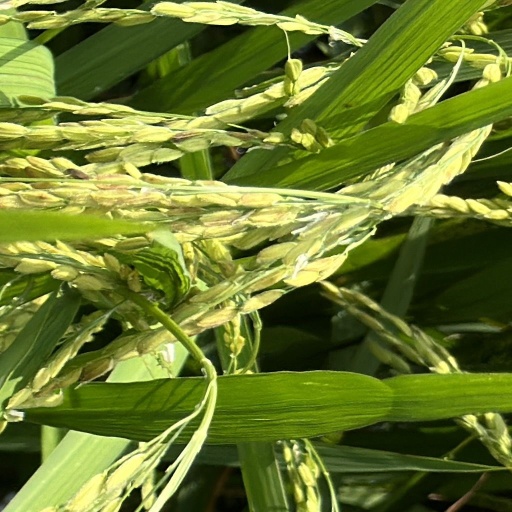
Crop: rice